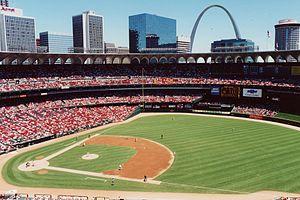
Le Busch Memorial Stadium était un stade de baseball, de football américain et de football situé à Saint-Louis dans le Missouri.